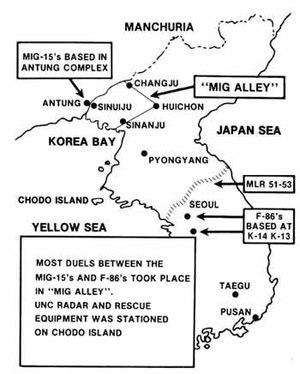
L'allée des MiG, ou MiG Alley en anglais, est le surnom donné, durant la guerre de Corée, par les pilotes américains à une région de la Corée du Nord près du fleuve Yalou particulièrement propice aux combats aériens entre l'US Air Force et la Corée du Nord et ses alliés. Les appareils en combat étaient généralement des North American F-86 Sabre côté américain et des Mikoyan-Gourevitch MiG-15 côté coréen.